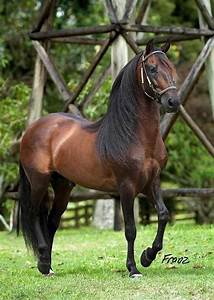
Label: cavallo